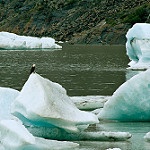
Label: glacier